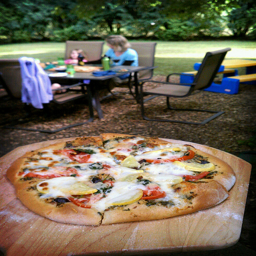
A pizza with cheese, tomatoes and other toppings on baking board.
a pizza with some veggies on a pizza board
A pizza sits on a board as a girl sits at an outdoor table.
a pizza on a wooden surface near a table
Two people sitting at a table away from a  pizza with several toppings.